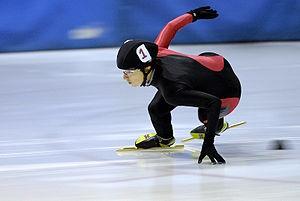
Stéphanie Bouvier, patineuse de short-track française
Stéphanie Bouvier, née le 15 novembre 1981 à Dijon, est une patineuse de patinage de vitesse sur piste courte française. Elle a participé aux Jeux olympiques d'hiver de 2006 à Turin après avoir pris part aux Jeux olympiques d'hiver de 2002 à Salt Lake City. Elle a arrêté sa carrière après les Jeux olympiques d'hiver de 2010 à Vancouver.
La France participe aux Jeux olympiques d'hiver de 2010 à Vancouver au Canada du 12 au 28 février 2010. Il s'agit de sa vingt-et-unième participation à des Jeux d'hiver. La délégation française est représentée par 108 athlètes. Le porte-drapeau du pays est le biathlète Vincent Defrasne lors de la cérémonie d'ouverture et Sandrine Bailly, également une biathlète, lors de la cérémonie de clôture.
Les épreuves de patinage de vitesse sur piste courte aux Jeux olympiques de 2006 ont lieu du 12 au 25 février 2006 à Turin, en Italie.